Abiy Ahmed

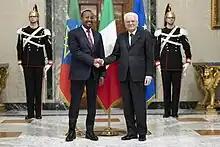
Abiy with Italian President Sergio Mattarella on 6 February 2023

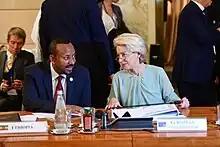

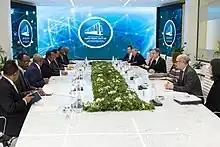
Abiy with US Secretary of State Antony Blinken in Addis Ababa on 15 March 2023

In May 2018, Abiy visited Saudi Arabia, receiving guarantees for the release of Ethiopian prisoners including billionaire entrepreneur Mohammed Hussein Al Amoudi, who was detained following the 2017 Saudi Arabian purge.